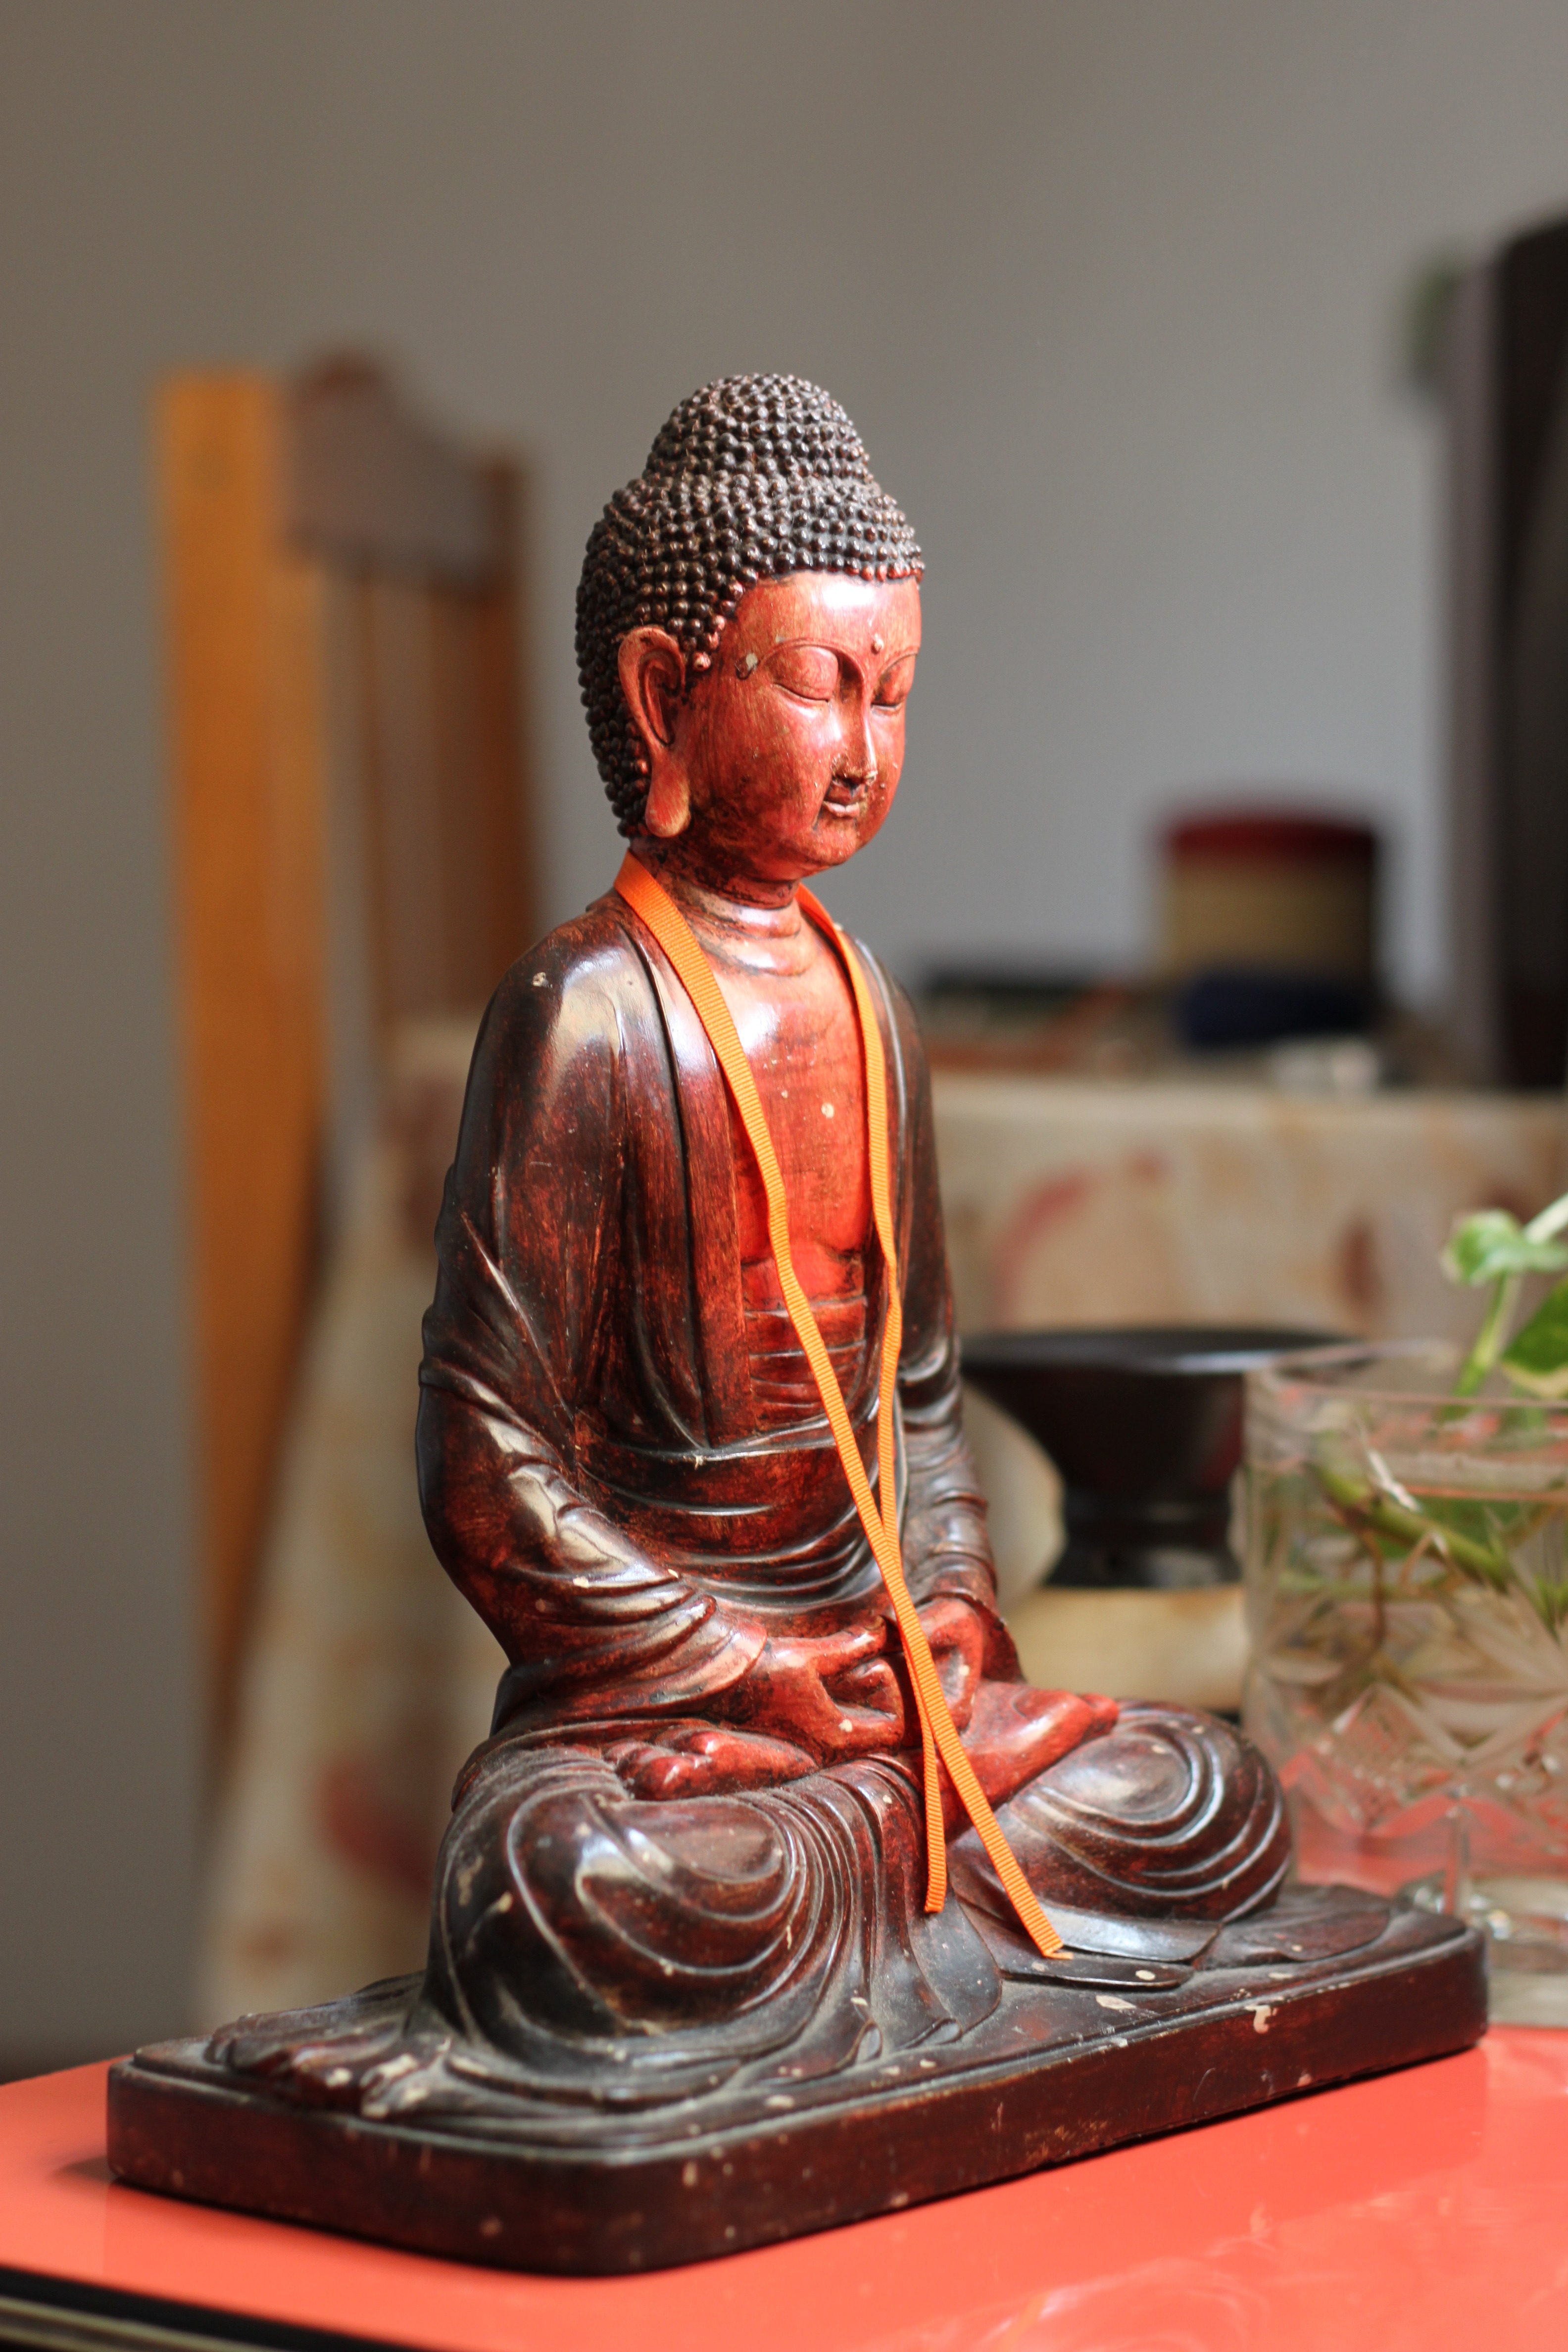
monument, statue, red, sitting, spiritual, sculpture, art, meditation, temple, buddha, eastern, carving, east, gautama buddha, human positions